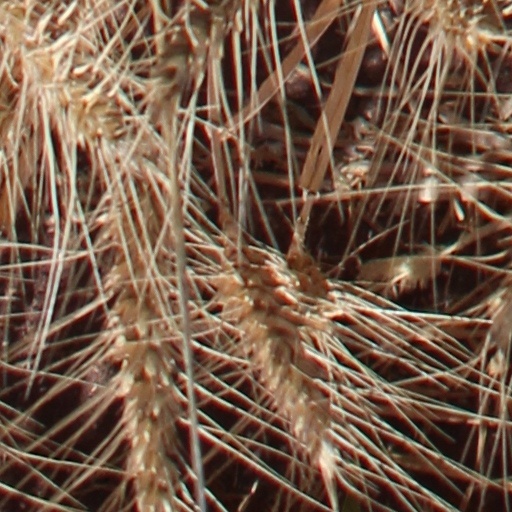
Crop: wheat